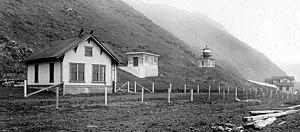
Ceci est la liste des lieux historiques inscrits sur le registre national dans le comté de Humboldt en Californie.
Le phare du cap Mendocino est un phare qui est situé à 19 km au sud du cap Mendocino dans Comté de Humboldt, aux États-Unis. Il a été désactivé en 1951.